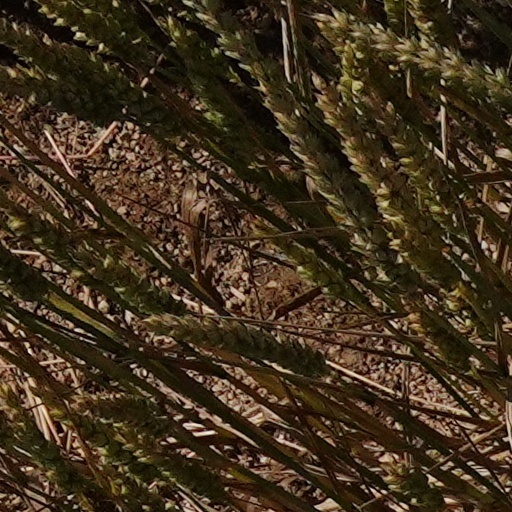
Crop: wheat